History of electromagnetic theory

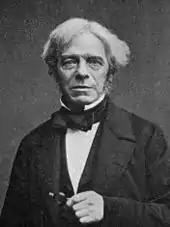
Michael Faraday.

The experiment which led Faraday to the discovery of electromagnetic induction was made as follows: He constructed what is now and was then termed an induction coil, the primary and secondary wires of which were wound on a wooden bobbin, side by side, and insulated from one another. In the circuit of the primary wire he placed a battery of approximately 100 cells. In the secondary wire he inserted a galvanometer. On making his first test he observed no results, the galvanometer remaining quiescent, but on increasing the length of the wires he noticed a deflection of the galvanometer in the secondary wire when the circuit of the primary wire was made and broken. This was the first observed instance of the development of electromotive force by electromagnetic induction.